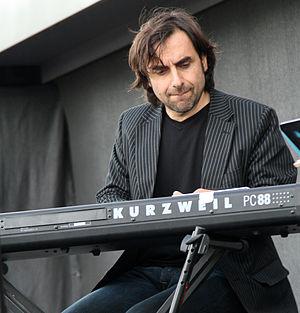
Ils sont de Lyon ou ont marqué la ville de leur influence :
Danse avec les stars est une émission de télévision française produite par BBC Studios France et TF1 Production, et diffusée sur TF1 à partir du 12 février 2011. Il s'agit d'une adaptation de l'émission Strictly Come Dancing, diffusée au Royaume-Uni depuis le 15 mai 2004.
Cet article présente la liste des participants à l'émission de télévision française de divertissement Danse avec les stars diffusée sur TF1 depuis le 12 février 2011.